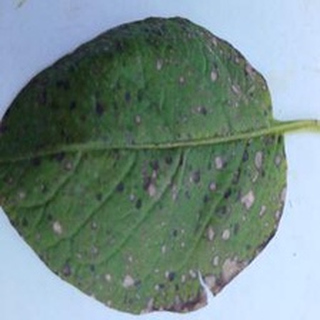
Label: potato_early_blight